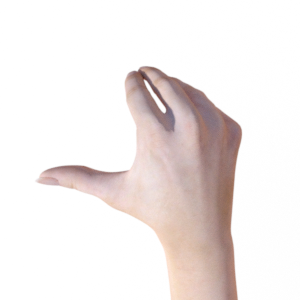
Label: rock